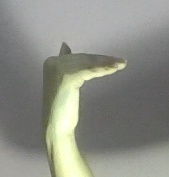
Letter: khaa